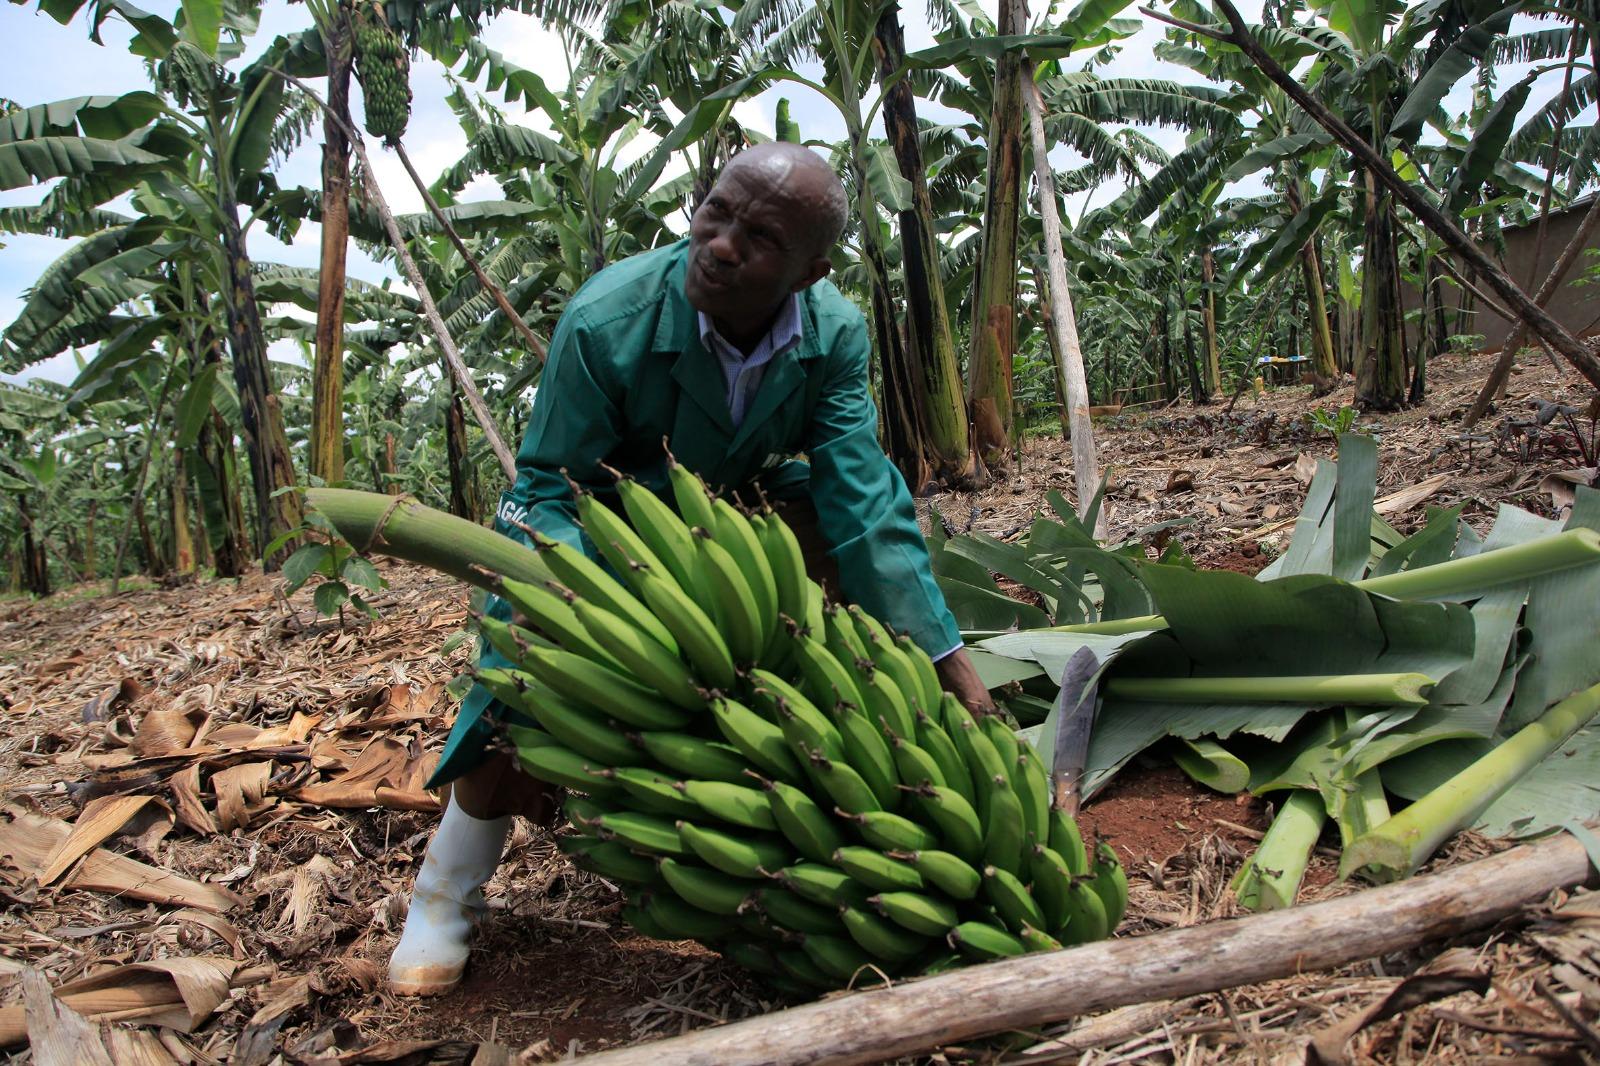
Zao la biashara aina ya ndizi likiwa na mikungu yake mkulima akivuna eneo la shamba lililozungukwa kwa migomba iliyostawi na kunawiri kwa rangi ya ukijani kibichi mwanga mkali wa jua ukitanda eneo hilo.